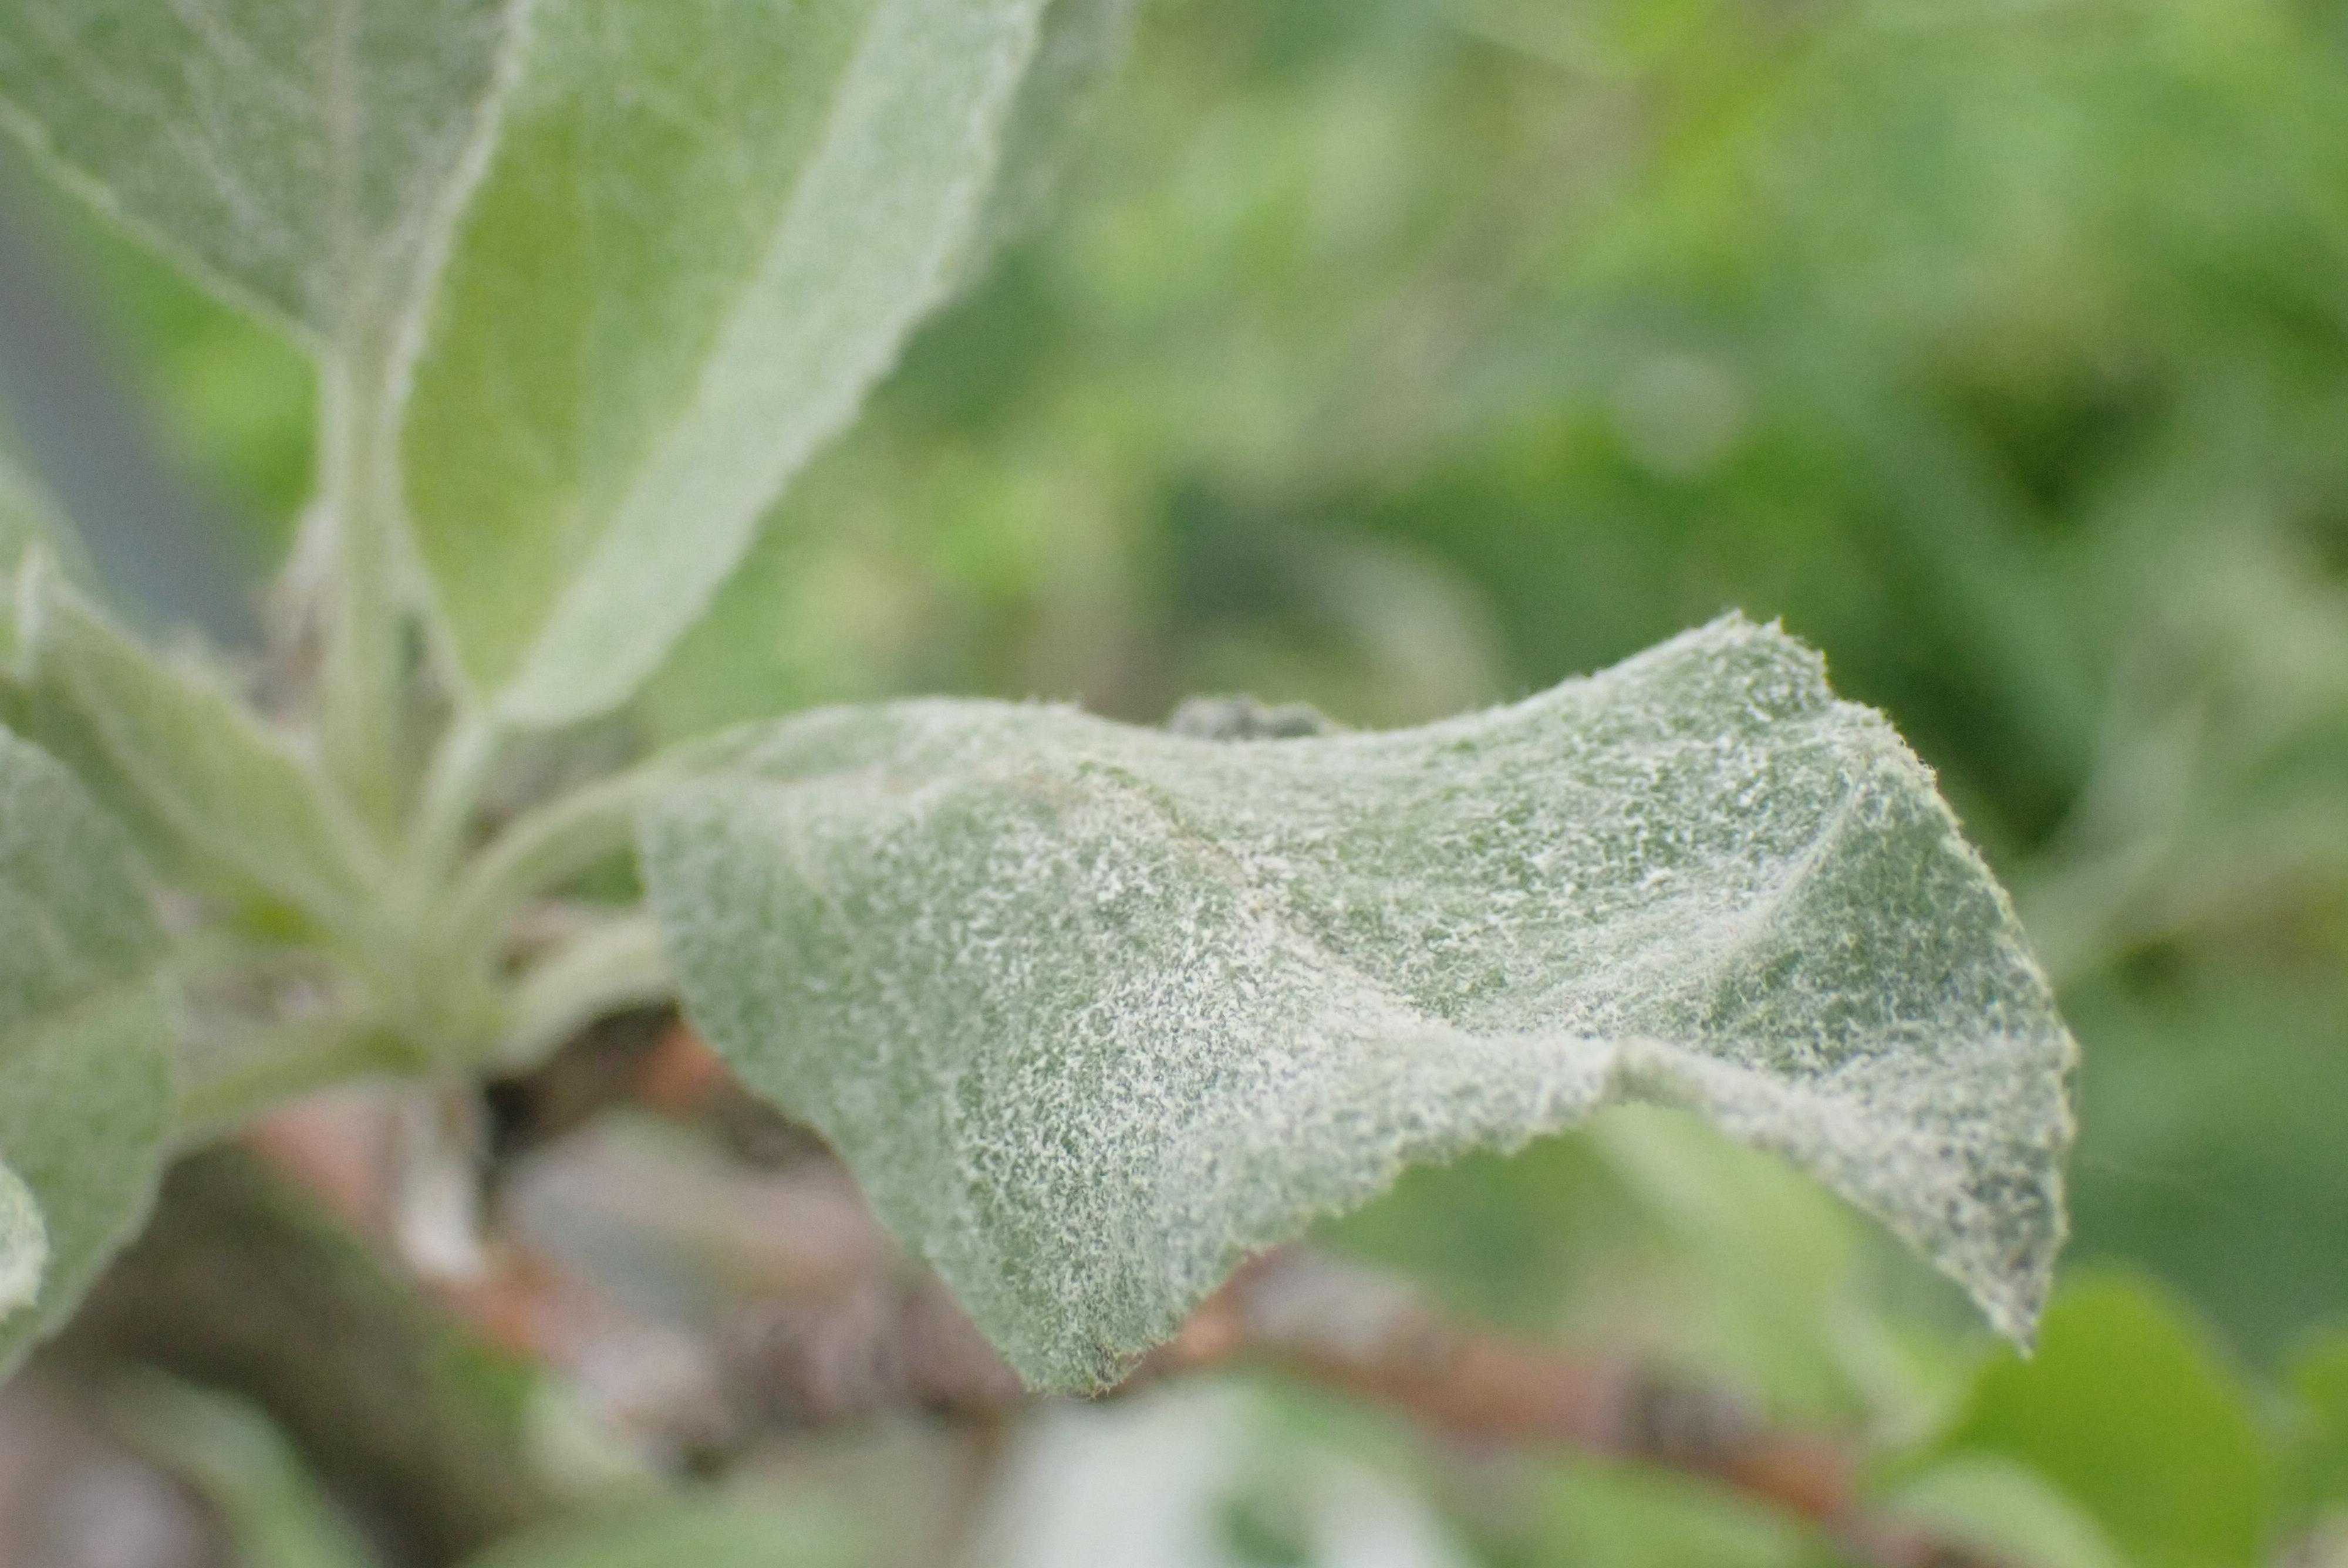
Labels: powdery_mildew